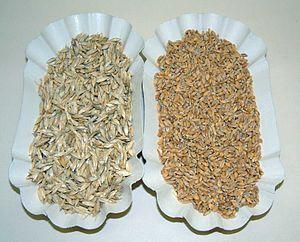
Engrain, avec la balle (à gauche) et après décorticage (à droite).
Triticum monococcum, l'engrain ou « petit épeautre », est une espèce de plantes monocotylédones de la famille des Poaceae, sous-famille des Pooideae, originaire du Croissant fertile. C'est, avant l’orge et l’amidonnier, la première céréale domestiquée par l'homme, vers – 8 000, au Proche-Orient.
La farine de petit épeautre ou farine d'engrain est fabriquée à partir de grains d'engrain ou petit épeautre. Elle est parfois confondue avec la farine d'épeautre ou grand épeautre.
La balle du petit épeautre est un sous-produit issu du décorticage de la céréale. Elle est constituée de l'ensemble des glumes et glumelles qui renferment le grain. Après avoir protégé la graine pendant sa croissance, la balle peut être utilisée comme matériau de construction, litière animale, fourrage pour coussins, engrais ou carburant.